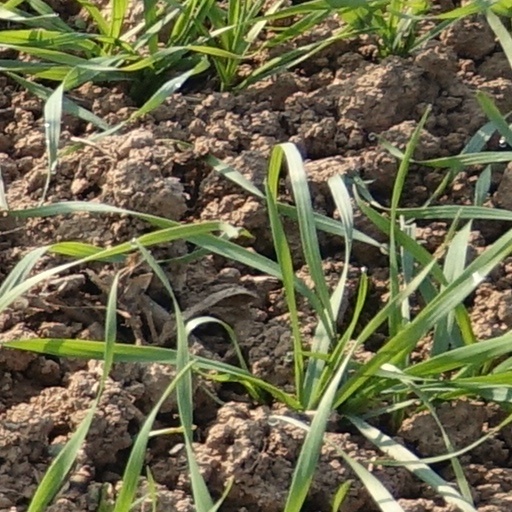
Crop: wheat